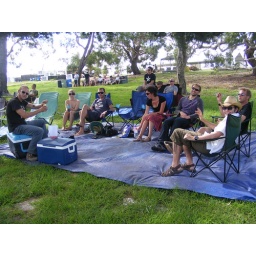
green green grass under our feet